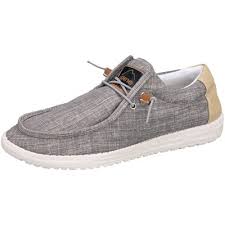
Label: Boat